Toy Commander

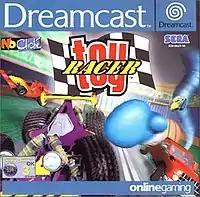
"Toy Racer" cover art

No Cliché created a special Christmas-themed demo of "Toy Commander" exclusive for "Official Dreamcast Magazine". The game, entitled "Toy Commander: Christmas Surprise", appeared in both the U.K. and U.S. editions in their Holiday 2000 issues.